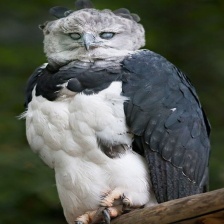
Species: HARPY EAGLE
Scientific name: HARPIA HARPYJA